Ada Thompson Memorial Home

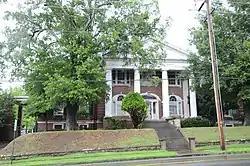

The Ada Thompson Memorial Home was a home for indigent elderly women at 2021 South Main Street in Little Rock, Arkansas. Founded in 1882 by prominent local citizens, it served in that capacity until 1976. The surviving building, a two-story brick building with Beaux Arts, Colonial Revival, and Georgian Revival features, was built in 1900 to a design by Frank Gibb and Theodore Sanders. The home was named in honor of Ada Thompson Crutchfield, who gave a major bequest to the organization in honor of her parents.